Answer in natural language. Considering the relative positions, is block colour dresser (marked B) above or below framed mountain landscape photo (marked A)? Choose between the following options: below or above
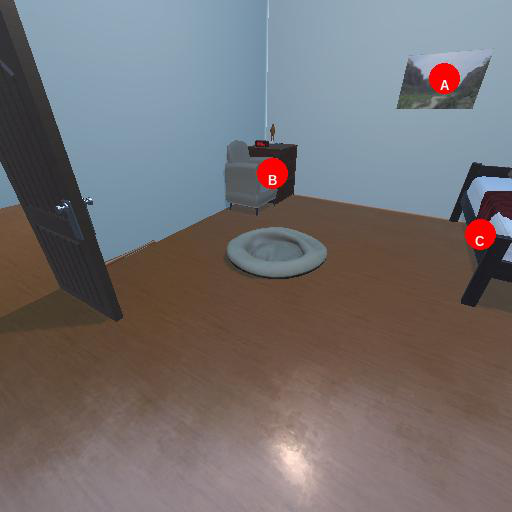
<answer>above</answer>